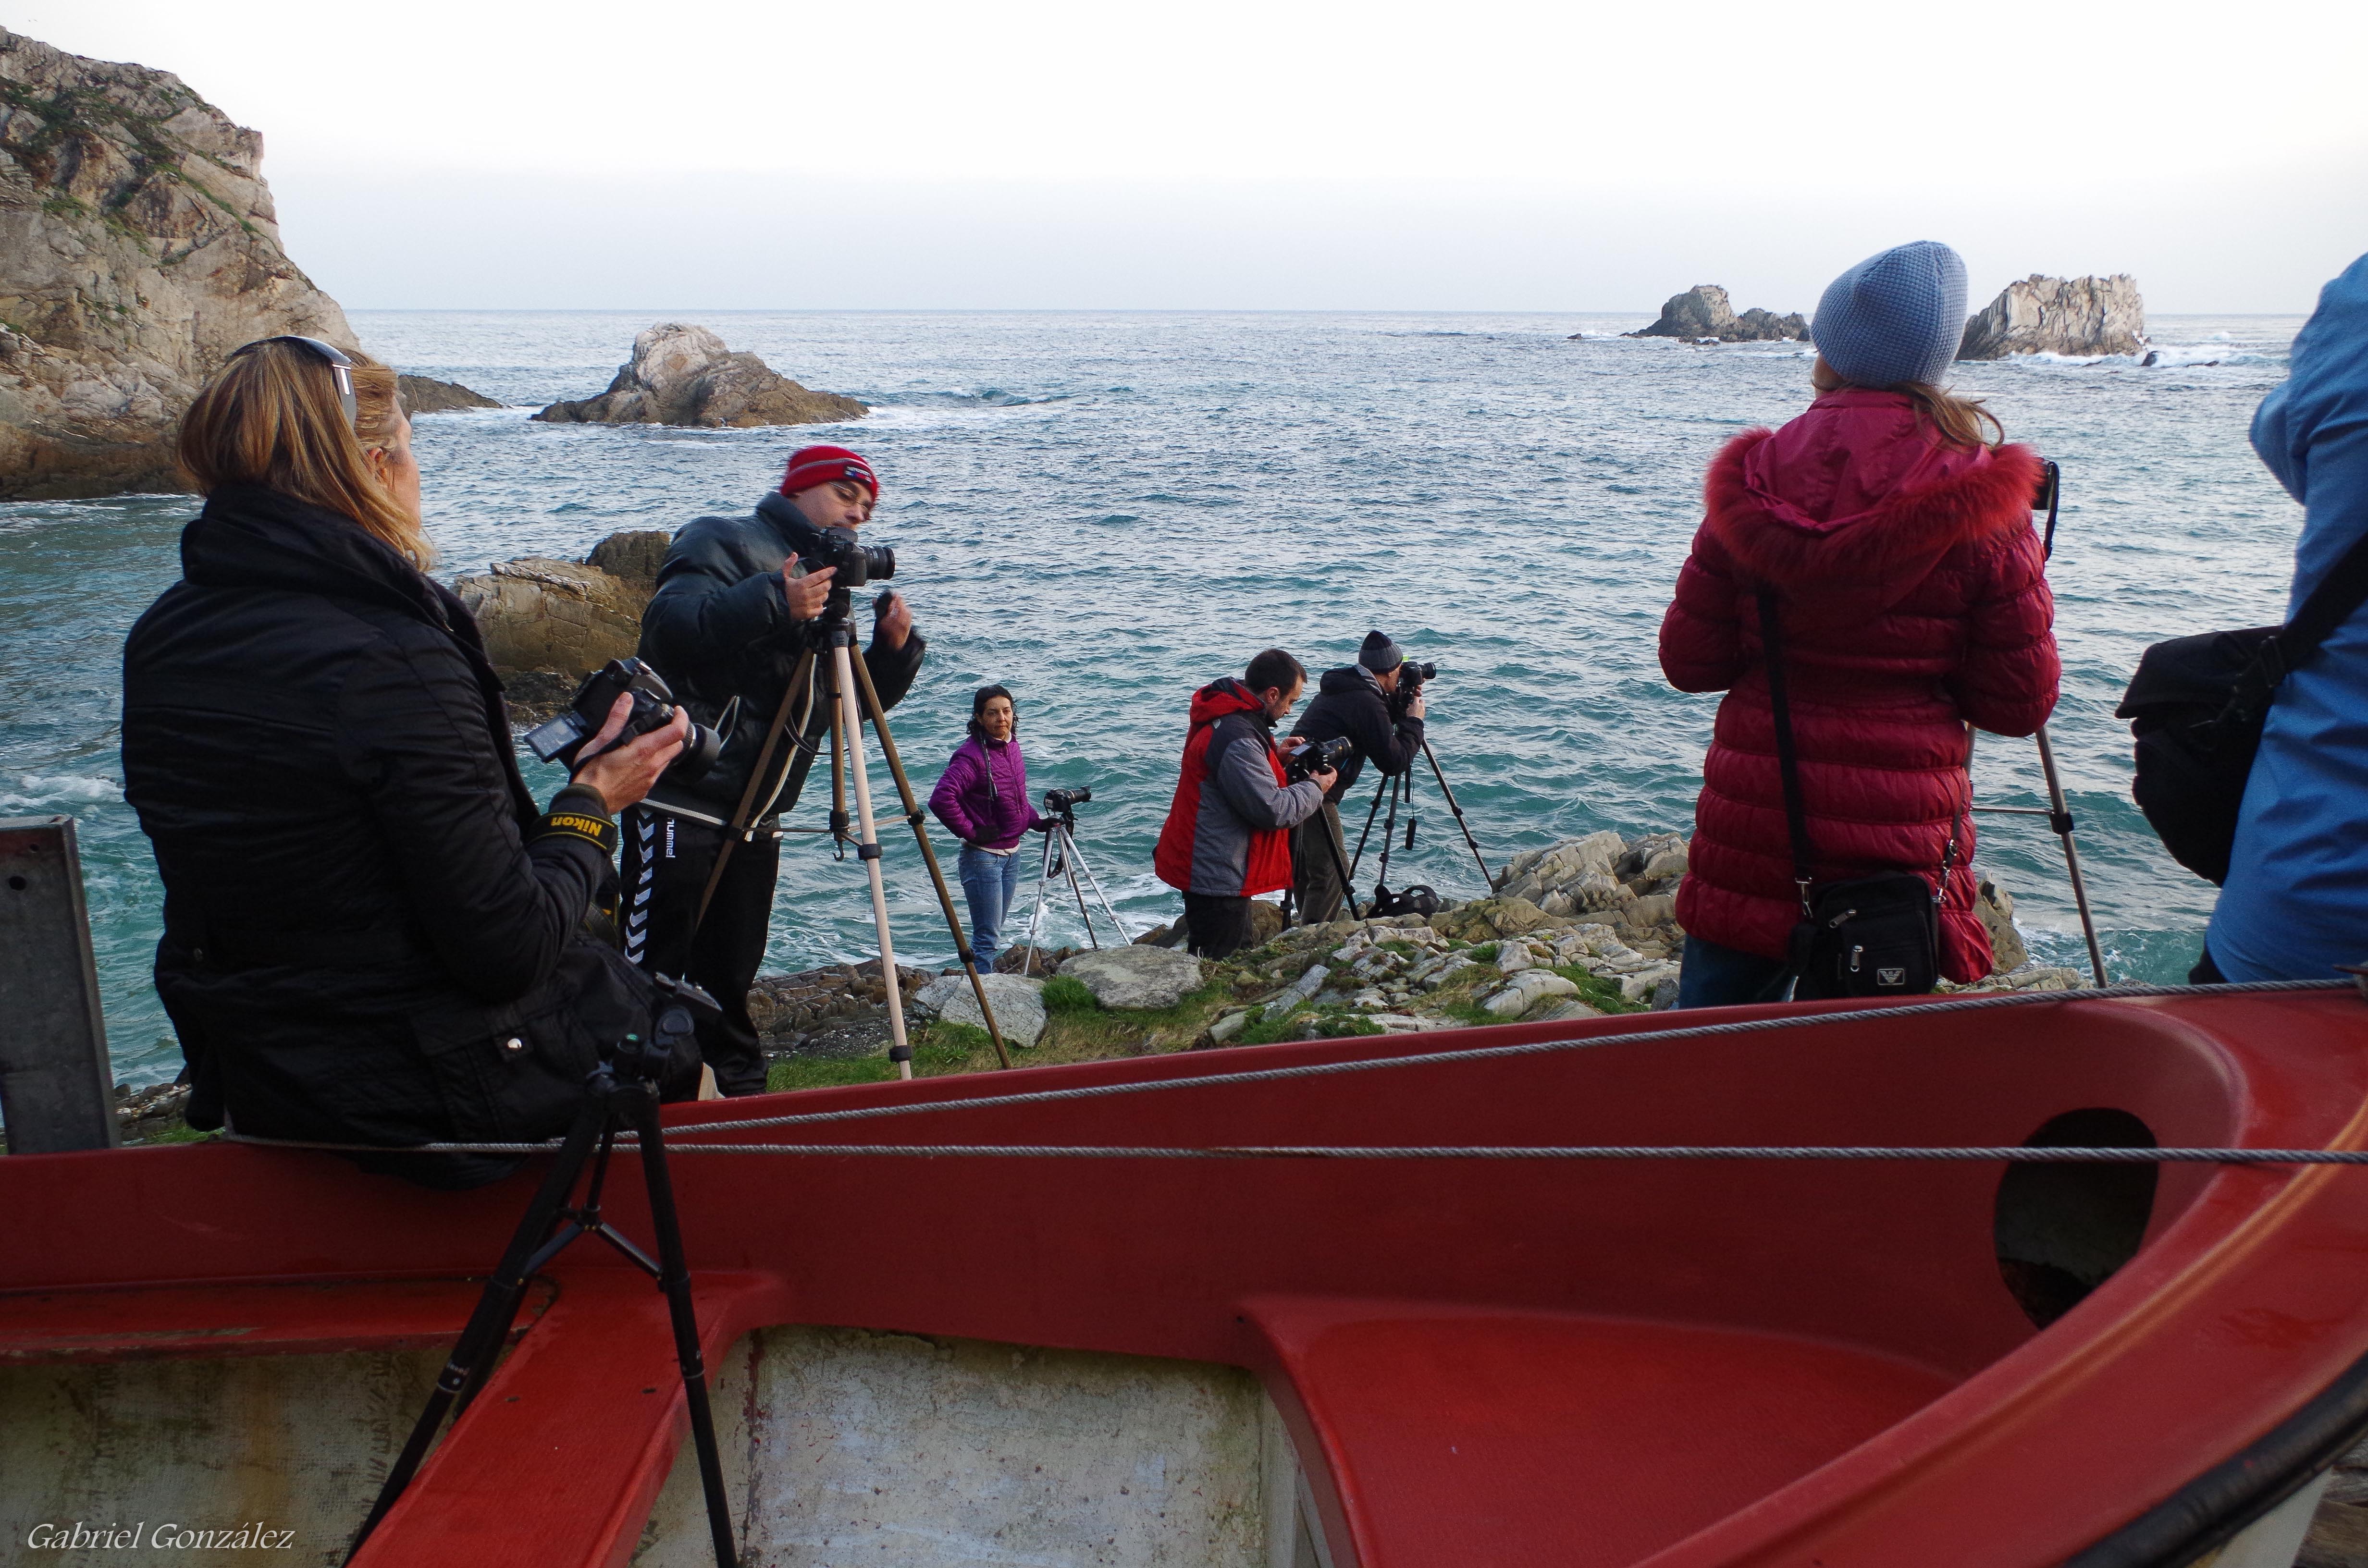
sea, boat, paddle, vehicle, fishing, boating, xovesphoto, gphoto, novellanaprincipadodeasturiasespa a